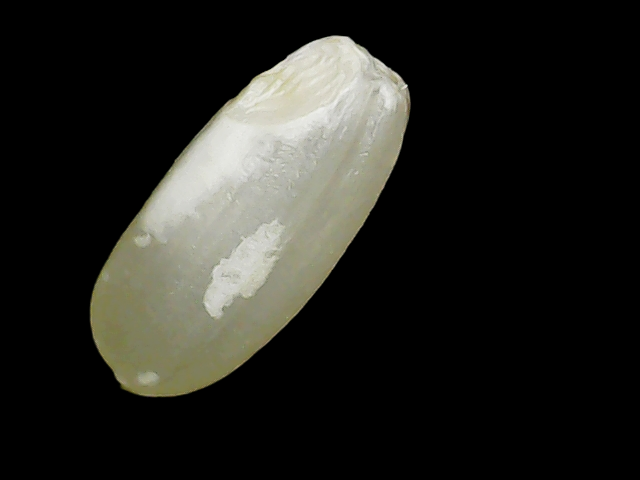
Rice variety: Binadhan10